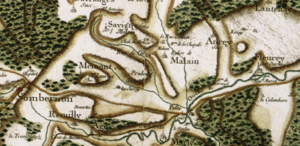
Carte de Cassini, XVIIIe siècle, détail centré sur Prâlon (ancienne abbaye), Mâlain, Mesmont, Sombernon et environs. La ""route de Paris à Lyon par la Bourgogne"" passe dans le bas de l'image."
Sombernon est une commune française située dans le département de la Côte-d'Or en région Bourgogne-Franche-Comté.
Prâlon est une commune française située dans le département de la Côte-d'Or en région Bourgogne-Franche-Comté.